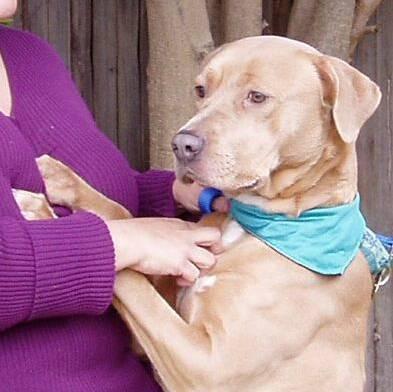
dog